Camp Desert Center

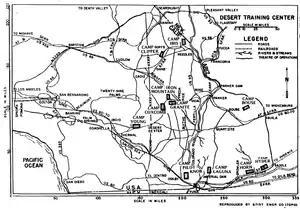
Map of Desert training center with Camp Desert Center

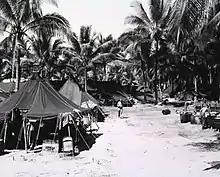
After departing the Camp Desert Center, the 92nd Evacuation Hospital in New Guinea in 1944

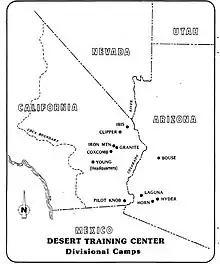
Desert Training Center map US Army 1943

The Camp Desert Center was a sub camp of the US Army, Desert Training Center in Riverside County, California. The main headquarters for the Desert Training Center was Camp Young, where General Patton's 3rd Armored Division was stationed. Camp Desert Center was at Desert Center, California, in Riverside County, California in the Colorado Desert.